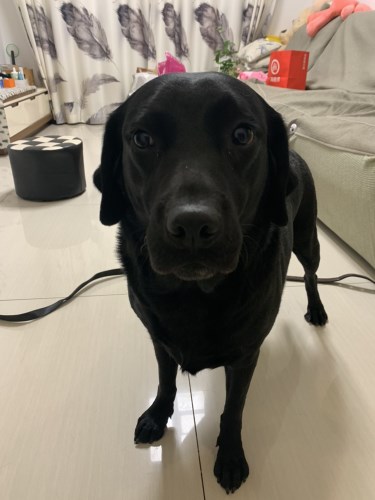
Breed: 3580-n000122-Labrador_retriever